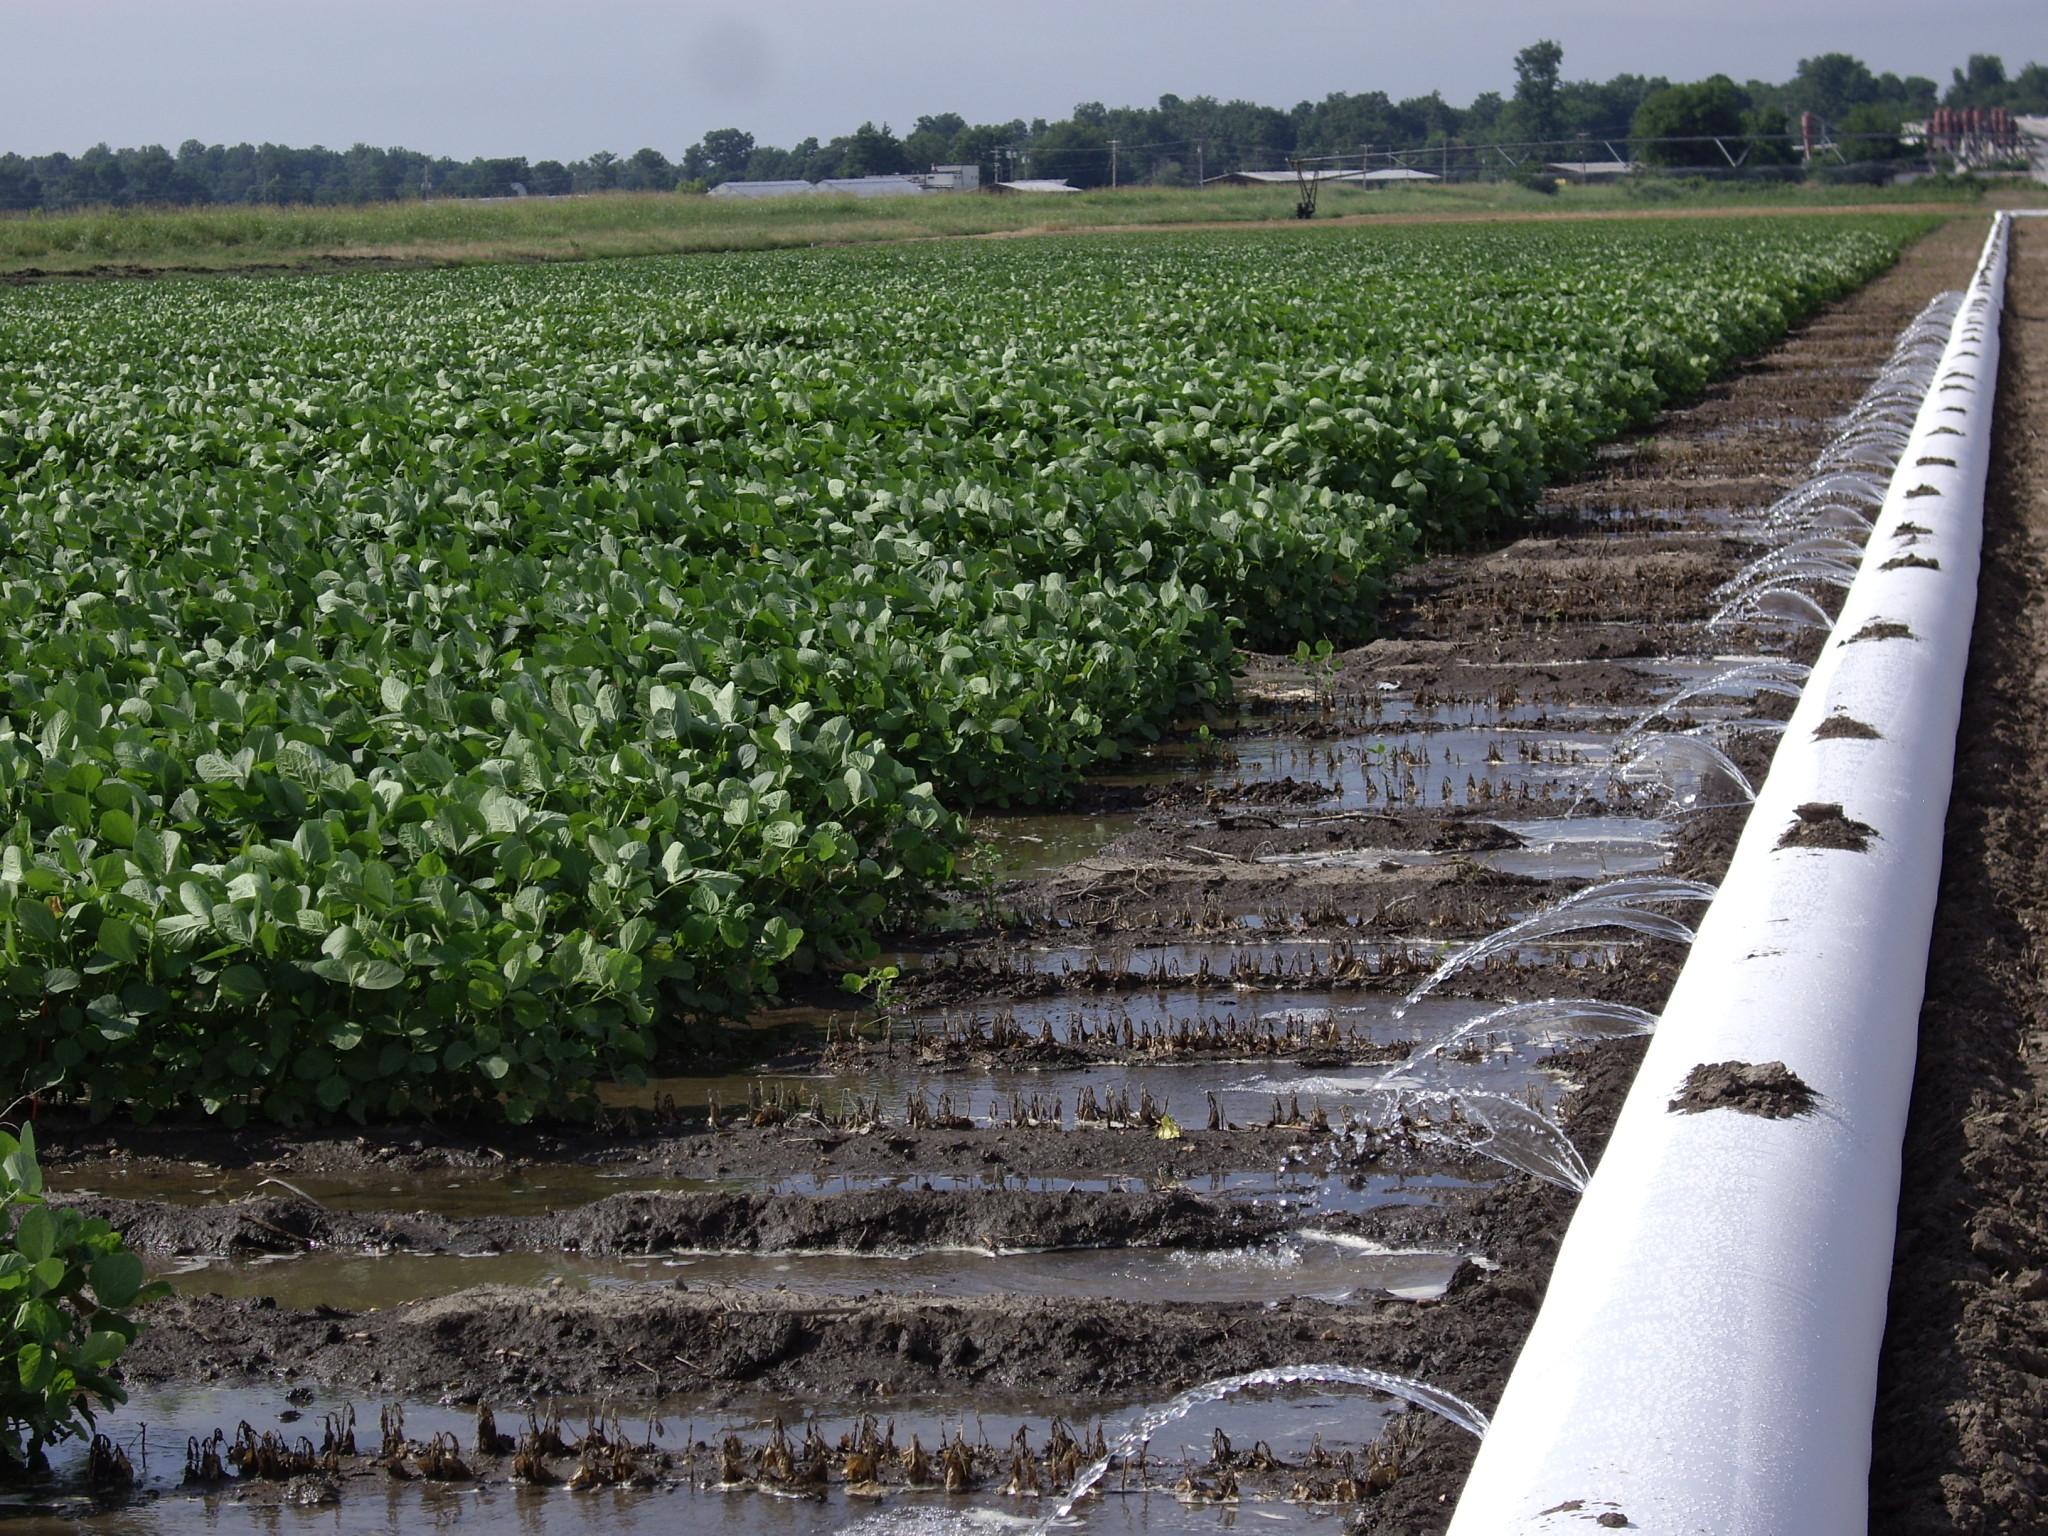
Kuna shamba kubwa lilolimwa ambapo mimea mirefu yenye majani mabichi imestawi vizuri.Kando ya shamba hilo kuna bomba refu jeupe lilotandazwa chini na maji yanatoka kwa nguvu kutoka kwenye matundu yake yakimwagilia udongo na mimea.Hii inaonyesha matumizi ya mfumo wa umwagiliaji